Wallis and Futuna

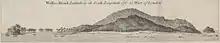
Coastal view of Wallis island by Captain James Cook in 1773

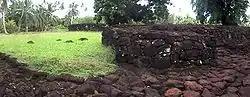
Ruins of the Talietumu fort

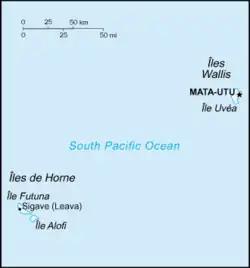
Map of the territory of Wallis and Futuna

The earliest signs of human habitation on these islands are artifacts characteristic of the Lapita culture, dating roughly to between 850 and 800 BCE. The islands served as natural stopover points for boat traffic, mostly between Fiji and Samoa. During Tongan invasions in the 15th and 16th centuries, the islands defended themselves with varying levels of resistance, but also accepted varying degrees of assimilation. Futuna retained more of its pre-Tongan cultural features, while Wallis underwent greater fundamental changes in its society, language, and culture. The original inhabitants built forts and other identifiable structures on the islands (many of which are in ruins), some of which are still partially intact. Oral history and archaeological evidence suggests that the Tongan invaders re-occupied and modified some of these structures. The oral history also preserves a cultural memory of relationships between Samoa and Futuna that are so longstanding that they are described in the islanders' origin stories.